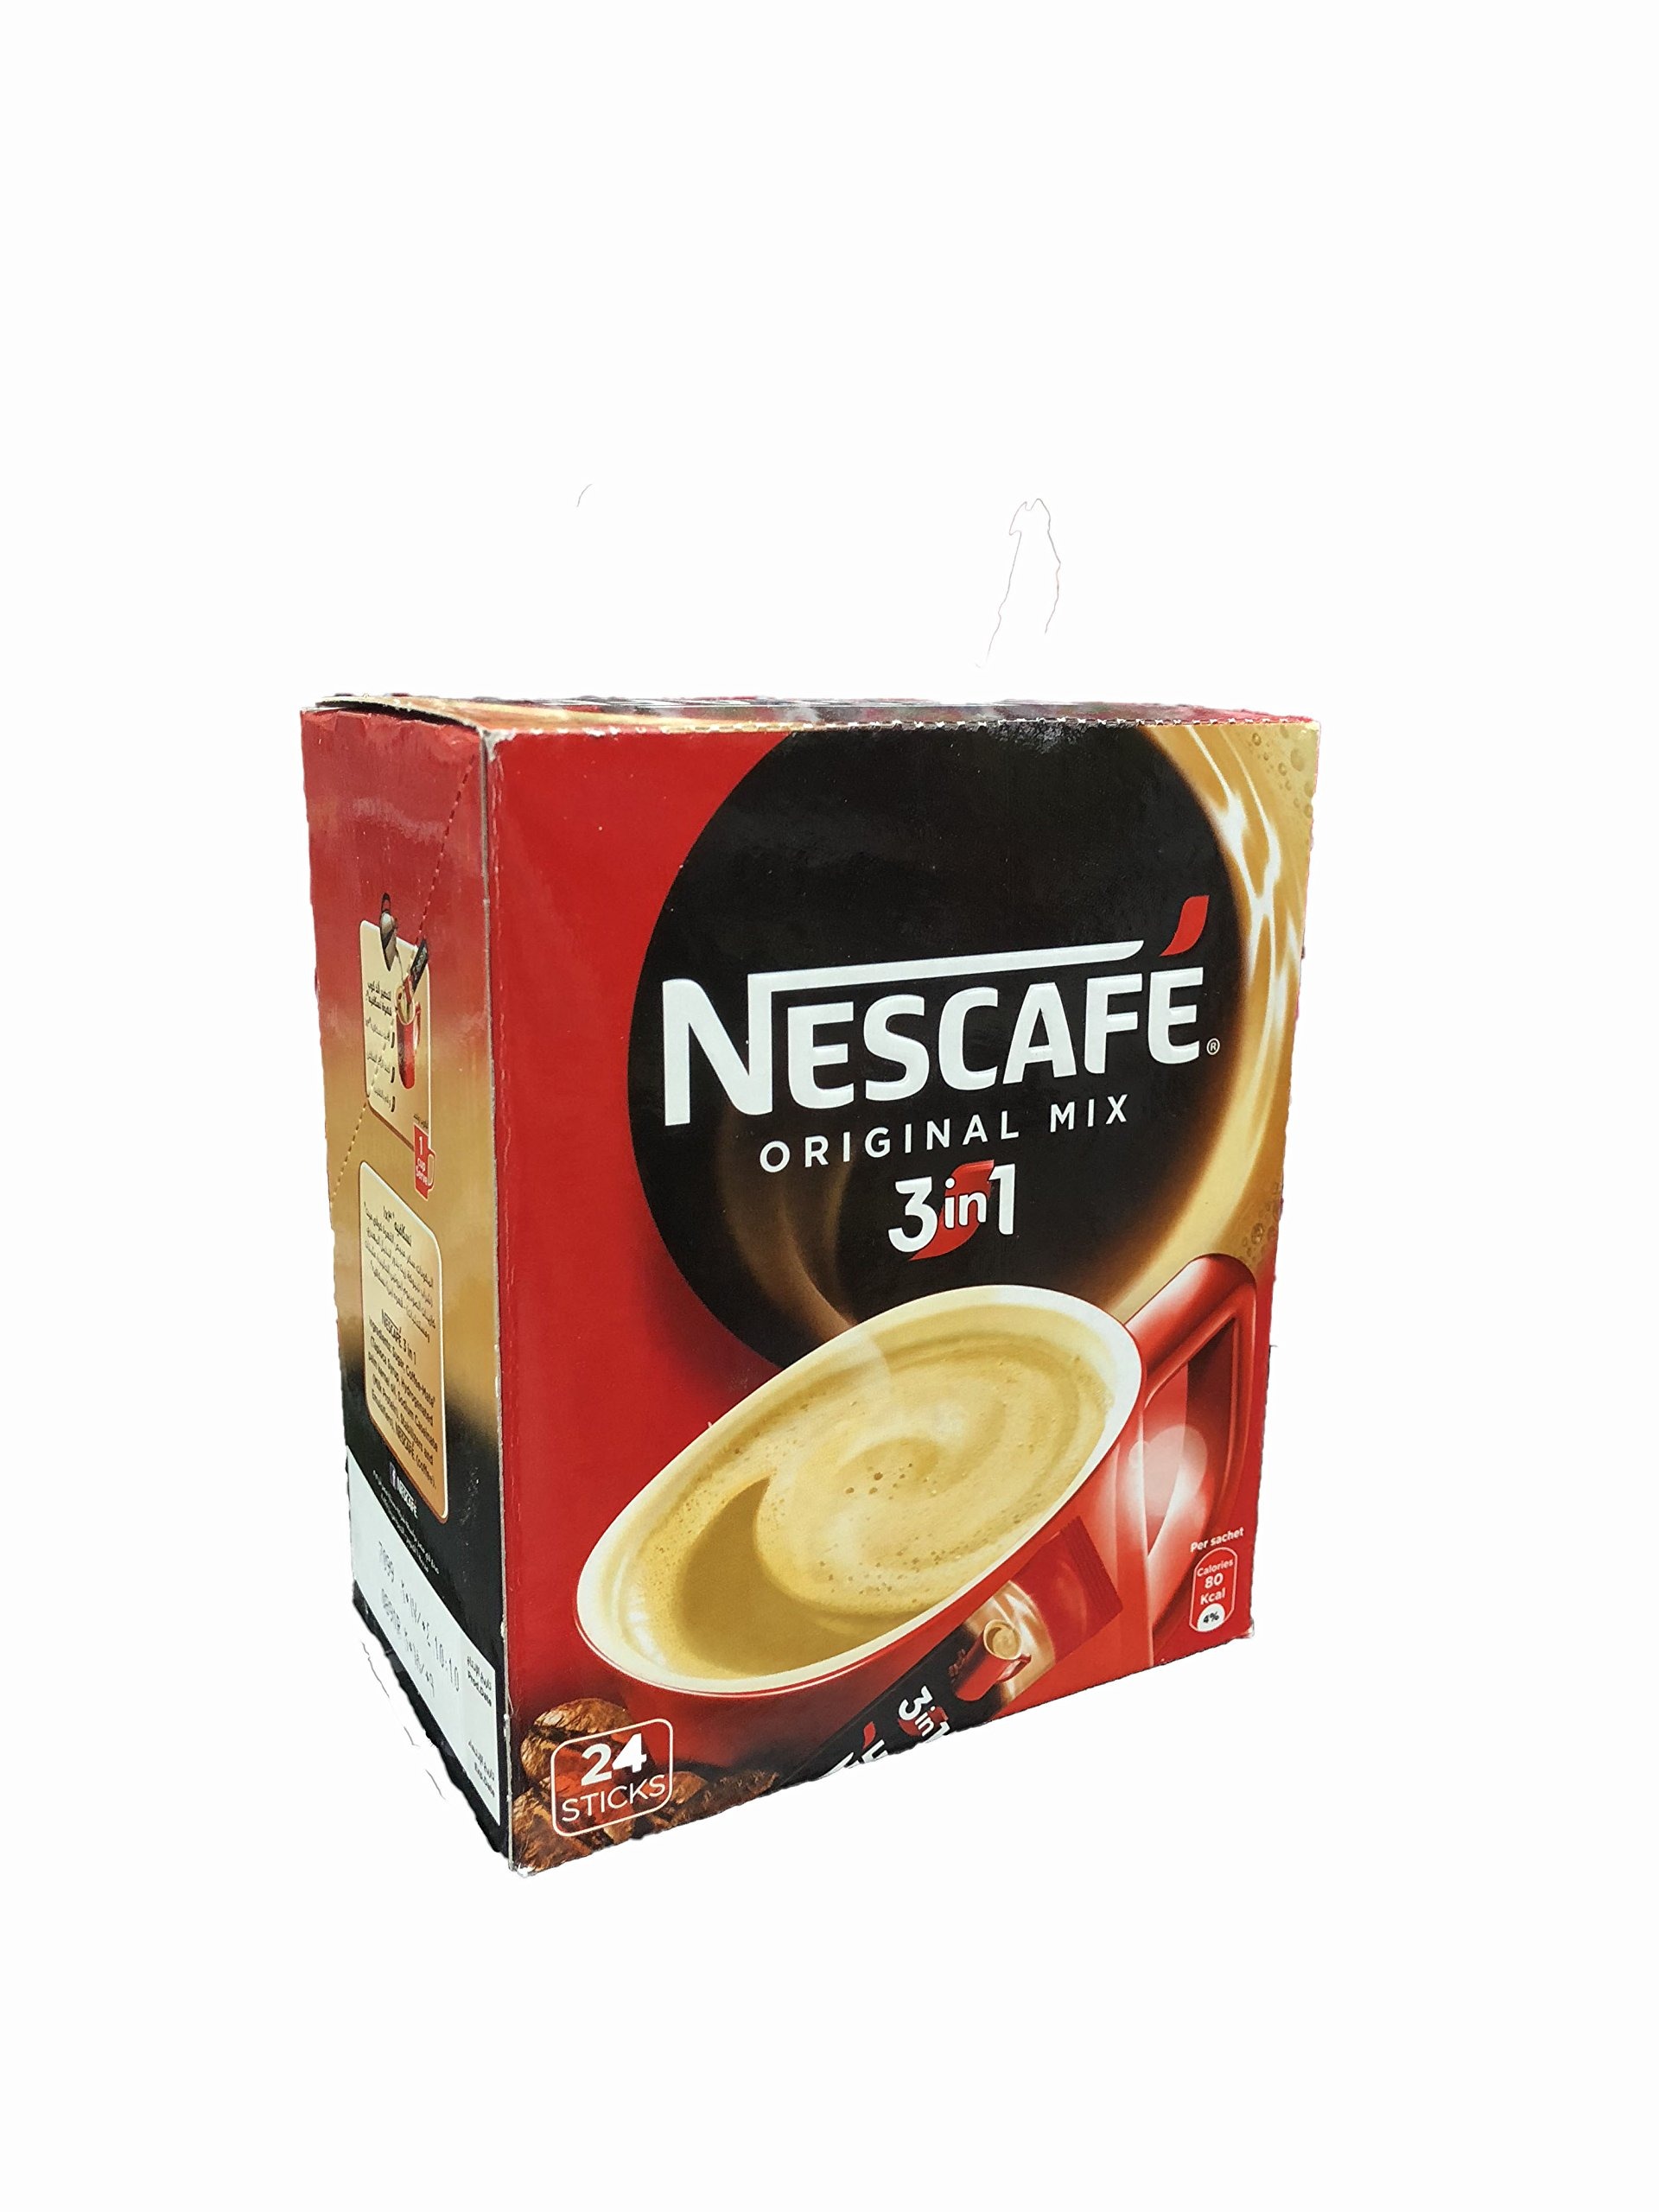
Item Name: Nescafe classic medium roast, 3 in 1, (28 x 16.5g)
Bullet Point 1: Nescafe classic 28 individual packages with 3 in 1 (coffee, milk, sugar).
Bullet Point 2: Each package is for one cup of coffee.
Bullet Point 3: Imported.
Value: 16.29
Unit: Ounce

Price: 17.975